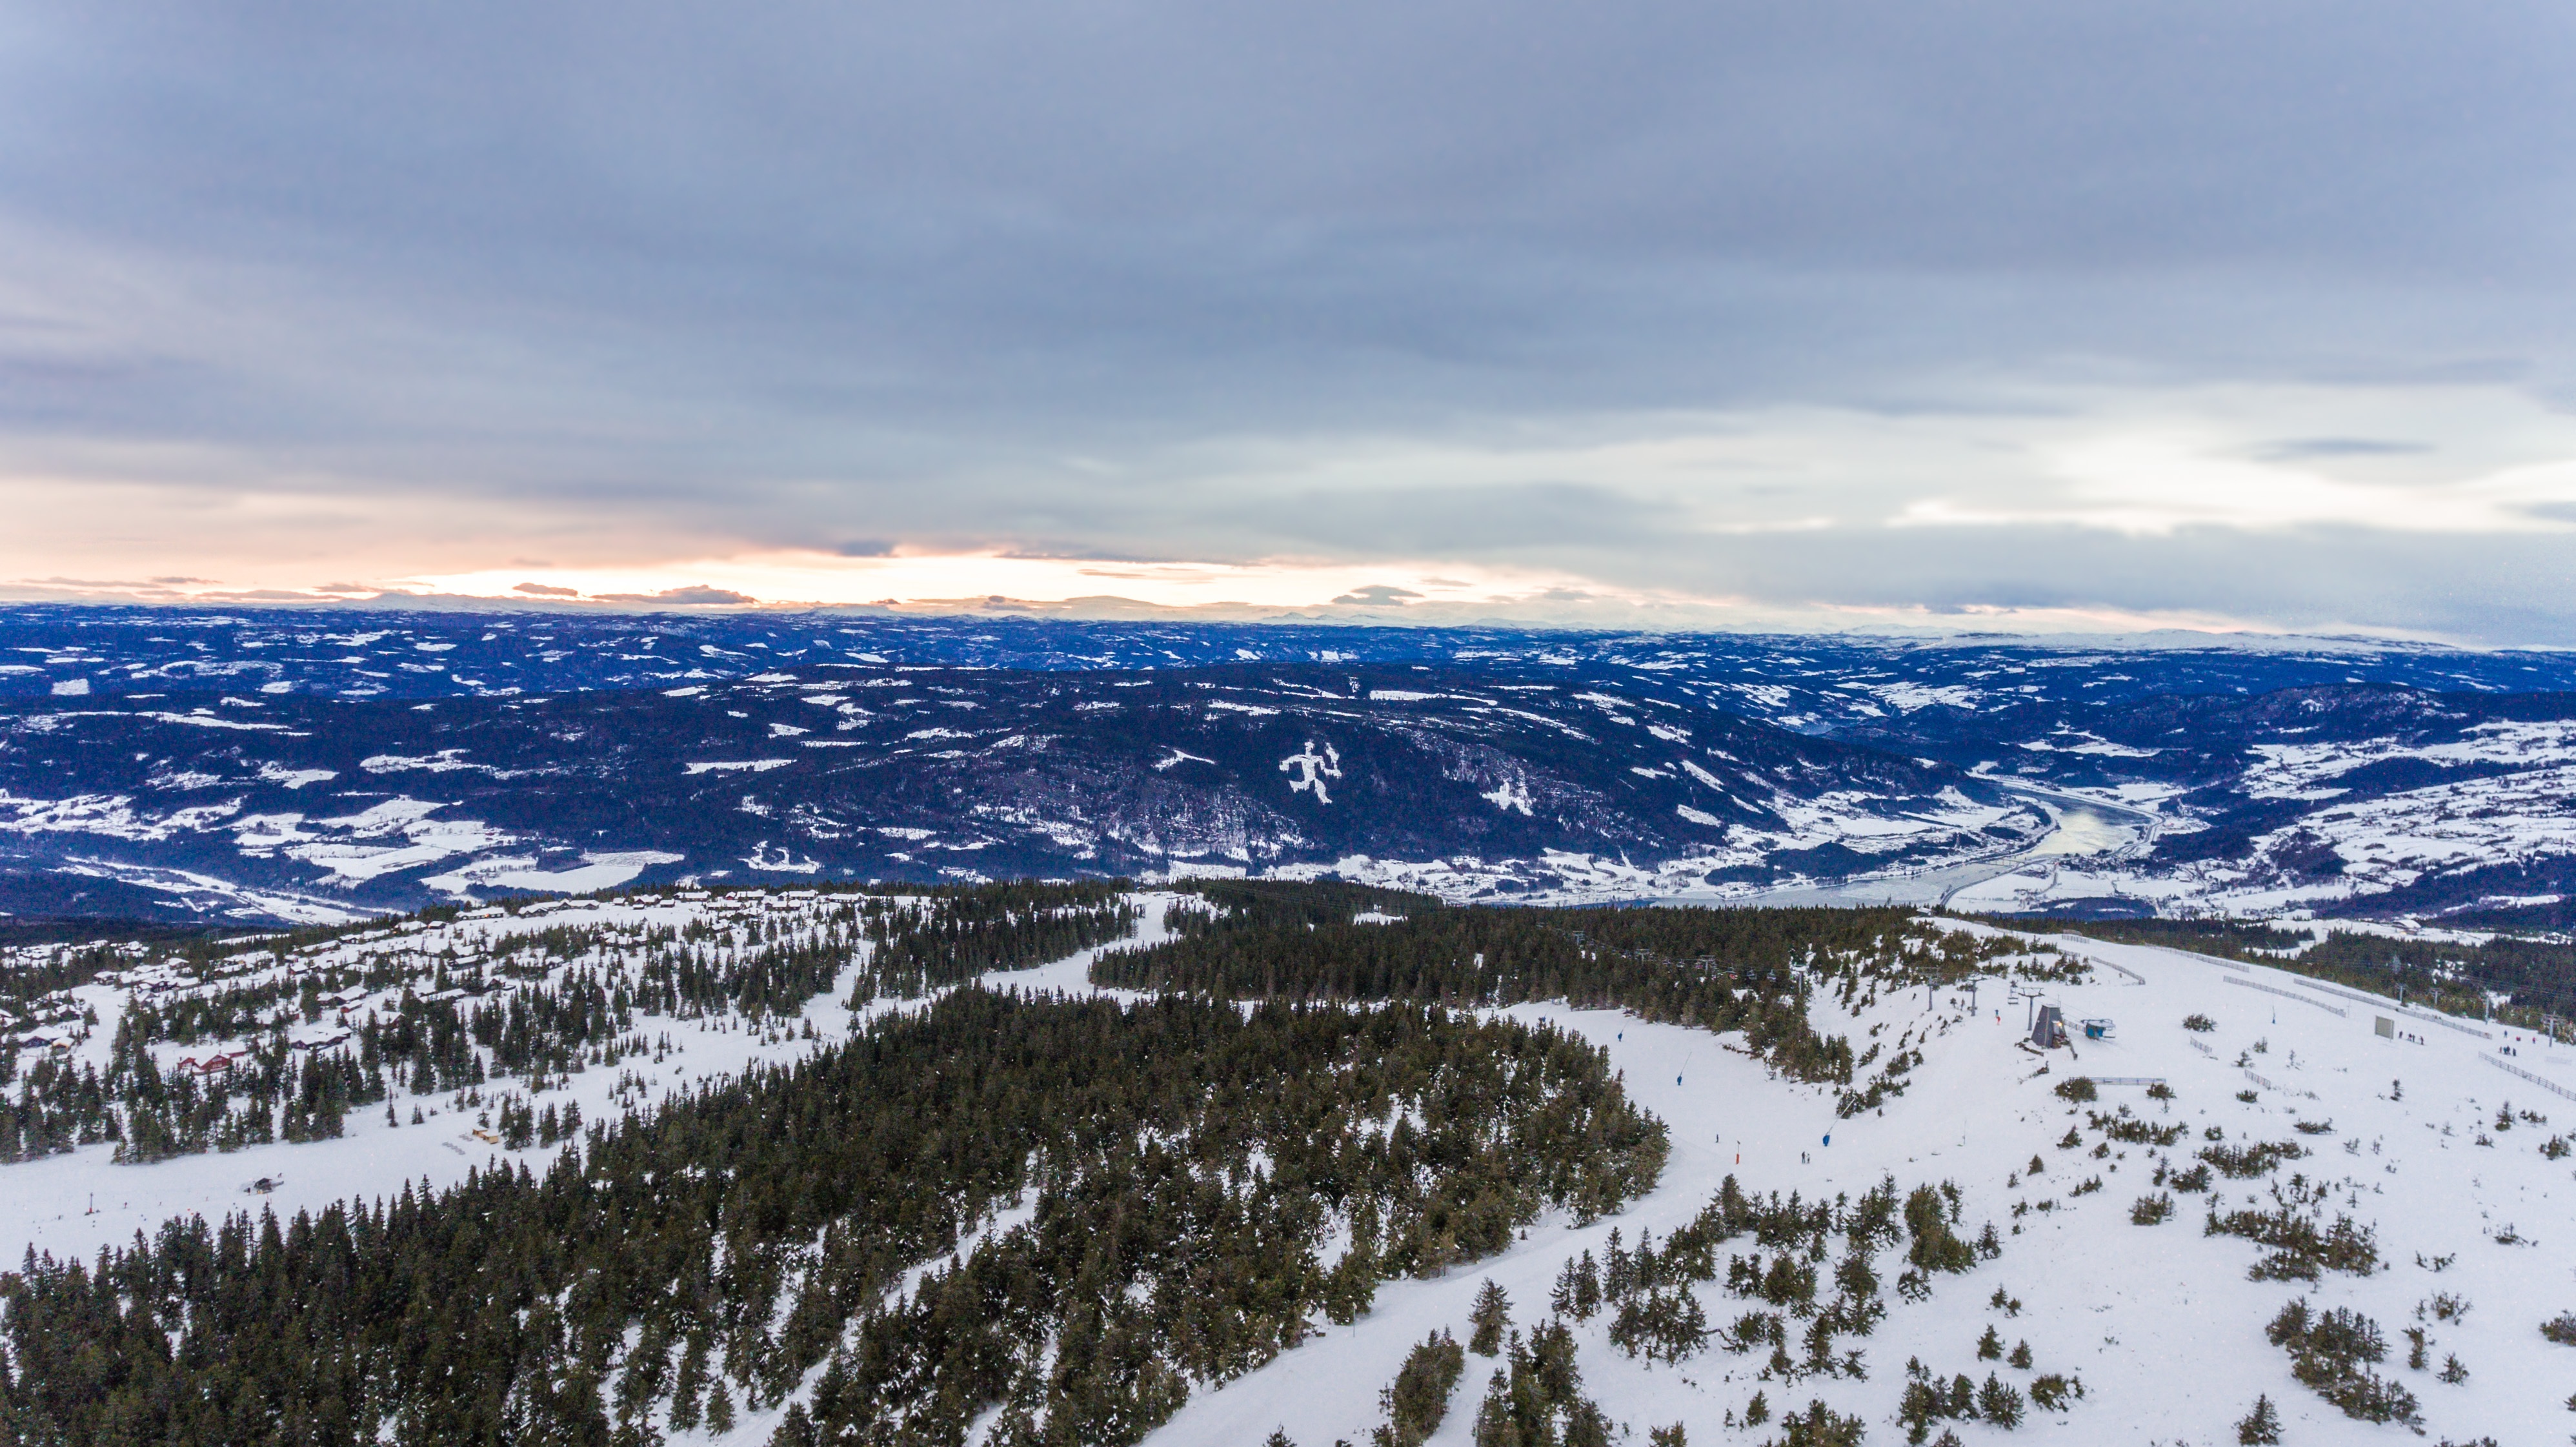
landscape, nature, forest, mountain, snow, winter, cloud, mountain range, panorama, vacation, europe, weather, snowy, alpine, blue, skiing, aerial, season, ridge, summit, resort, alps, ski, plateau, piste, norway, destination, mountainous landforms, geological phenomenon, hafjell